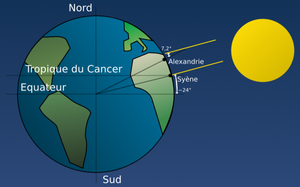
L'histoire de la géographie se compose de nombreuses histoires de la géographie qui ont varié au fil de l'histoire et entre différents groupes culturels et politiques. Depuis le XIXᵉ siècle, la géographie est devenue une discipline universitaire.
Les premiers étalons de longueur connus remontent à l'âge du bronze. La métrologie connait un tournant majeur avec la révolution scientifique qui débute avec les travaux de Nicolas Copernic en 1543. Des mesures de plus en plus précises sont nécessaires et les scientifiques cherchent à s'affranchir des étalons métalliques dont la longueur varie avec la température. Afin de faciliter leurs calculs, ils préfèrent également le système décimal aux différents systèmes complexes de subdivision en usage à l'époque. Au XVIIᵉ siècle, de nombreux scientifiques envisagent la longueur du pendule battant la seconde comme étalon de longueur. Le mot mètre est né de cette première définition et vient de l'italien « metro cattolico » signifiant en français « mesure universelle ». Cette définition est abandonnée lorsqu'il apparaît que la longueur du pendule change avec la pesanteur qui varie en fonction de la latitude du lieu en raison de la rotation de la Terre sur elle-même. De plus, il s'avère que l'étude des variations de la longueur du pendule constitue un moyen complémentaire aux mesures d'arcs méridiens pour déterminer la figure de la Terre.
Ératosthène de Cyrène, ou simplement Ératosthène, est un astronome, géographe, philosophe et mathématicien grec du IIIᵉ siècle av. J.-C. Érudit reconnu par ses pairs, il invente la discipline de la géographie, dont le terme est encore utilisé aujourd'hui. Il fut nommé directeur de la bibliothèque d'Alexandrie.